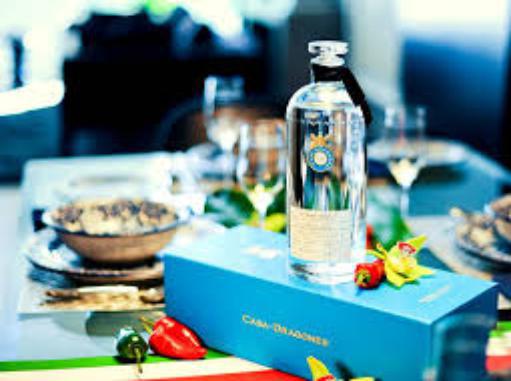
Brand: Casa Dragones
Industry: Food